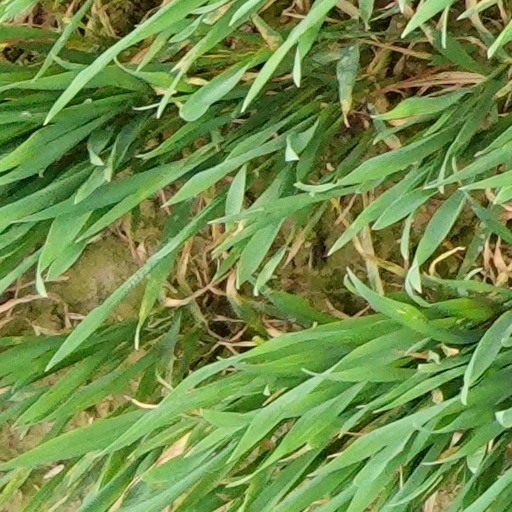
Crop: wheat